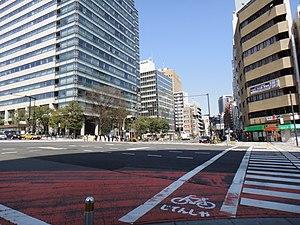
Chiyoda est un des 23 arrondissements spéciaux de Tokyo, créés le 15 mars 1947 pour réorganiser l'ancienne municipalité dissoute. L'arrondissement est parfois surnommée premier arrondissement de Tokyo par certains Japonais. L'arrondissement se situe dans l'hypercentre de Tokyo, autour du palais impérial, il renferme la plupart des hauts lieux de la politique japonaise : le Parlement, la résidence du Premier ministre, la cour suprême, ainsi que de nombreux ministères et bâtiments administratifs. Le sanctuaire de Yasukuni destiné à rendre hommage à quiconque « ayant donné sa vie au nom de l'empereur du Japon » se trouve également sur son territoire. Par ailleurs, il comprend de nombreux sièges sociaux et de banques. Il y a également du côté ouest du palais des quartiers résidentiels de prestige, notamment Bancho, Kudanminami, Kudankita ou bien Kojimachi. De nombreux hôtels de luxe sont sur l'arrondissement : l'Hôtel impérial, The Peninsula Tokyo, Hoshinoya Tokyo, Shangri-la Tokyo, Tokyo Station Hotel, Palace Hotel, Four Seasons Hotel Tokyo.